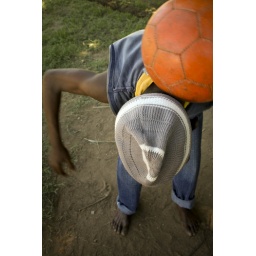
This group of boys were playing football in the open square next to the market in Tanga.